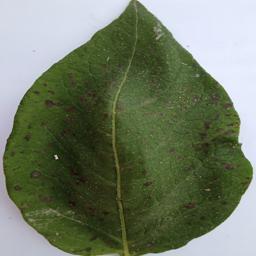
Etiqueta: Tizon_Temprano